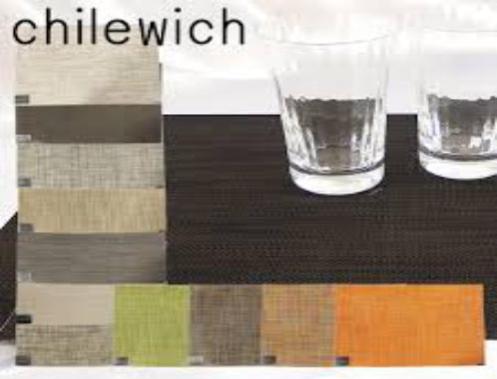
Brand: chilewich
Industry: Clothes